Heer Ranjha

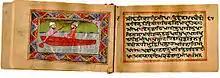
Luddan ferries Ranjha across the Chenab

The earliest known Persian version of Hīr was written between 1575 and 1579 by a Tajik poet Hayat Jan Baqi Kolabi. By the time of Waris Shah there were nine versions of Hīr extant in Persian, including among others, that of Mita Chenabi (1698) and Afarin Lahori (1730). About twenty renditions of Hīr in Persian are known. Earliest versions in Hindi (Braj) were narrated by Hari Das Haria (c. 1520s–50s), a member of Sikh Panth community, and Gang Bhatt (c. 1580s–90s), who was associated with the court of Akbar, and wrote a verse "samvād" in 1565. There are over fifty renditions in Punjabi itself, other than that of Damodar and Waris Shah, from Hafiz Barkhurdar Ranjha, Fazal Shah Sayyad and Ahmad Yar.